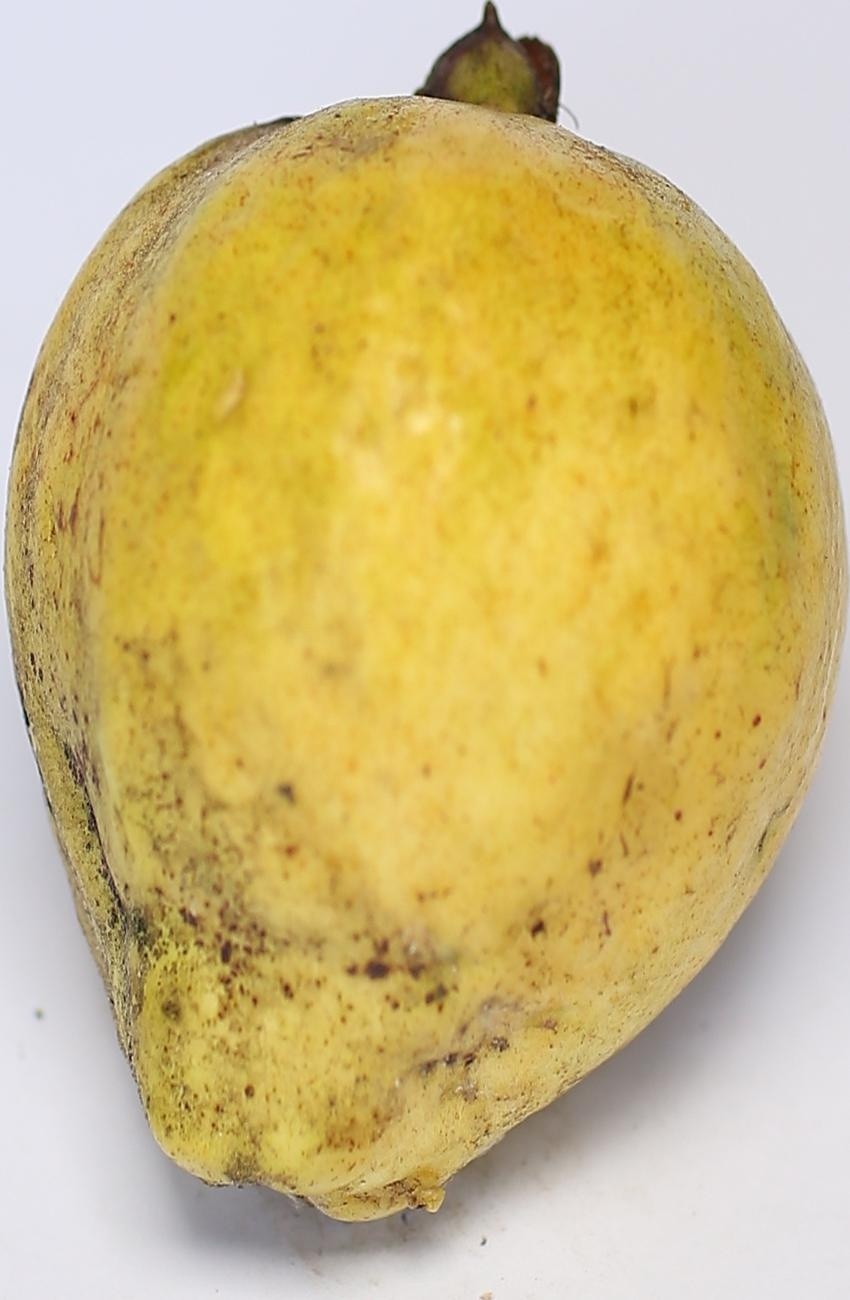
Maturity: ripe
Variety: riyali